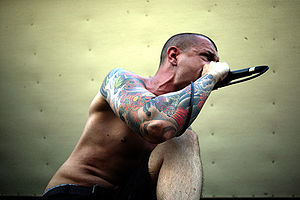
Throwdown
Dave Peters optræder ved Las Cruces, New Mexico som en del afthe Warped Tour i 2007
Throwdown er et amerikansk band fra Orange County, Californien, som blev dannet i 1997. De har turneret som en del af Ozzfest, Sounds of the Underground og Warped Tour, samt med bands som In Flames, Lamb of God, As I Lay Dying, Killswitch Engage, Korn og Cavalera Sangene "Forever" og "Burn" er blevet hæfteklammer på MTV2's Headbanger's Ball og Revolver Magazine kaldte dem til en del af "The Future of Metal" efter at have hørt albummet Vendetta. Oprindeligt brandede et hardcore band, deres seneste album Venom and Tears og Deathless